Hibernian Hall (Boston, Massachusetts)

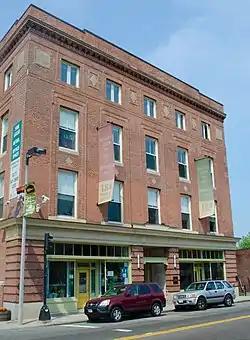

The Hibernian Hall is a historic building at 182-186 Dudley Street in the Roxbury neighborhood of Boston, Massachusetts. The four story brick building was designed by Edward Thomas Patrick Graham, and built in 1913 for the Ancient Order of Hibernians, an Irish Catholic fraternal organization. It was the first of several Hibernian halls to be built in Roxbury, it is now one of only two Irish dance halls from the period to survive. Its ground floor was originally occupied by storefronts, with offices of the organization and a banquet hall on the second floor, and a large hall (capacity 600) on the third floor, which included a fourth-floor balcony. It remained a gathering place for local Irish residents through the 1960s, and was taken by foreclosure in 1960. It was then taken over by a non-profit focused on job training for local African Americans, which operated there until 1989. The building interior has suffered due to neglect and vandalism, but the basic form of the upper concert hall has survived.